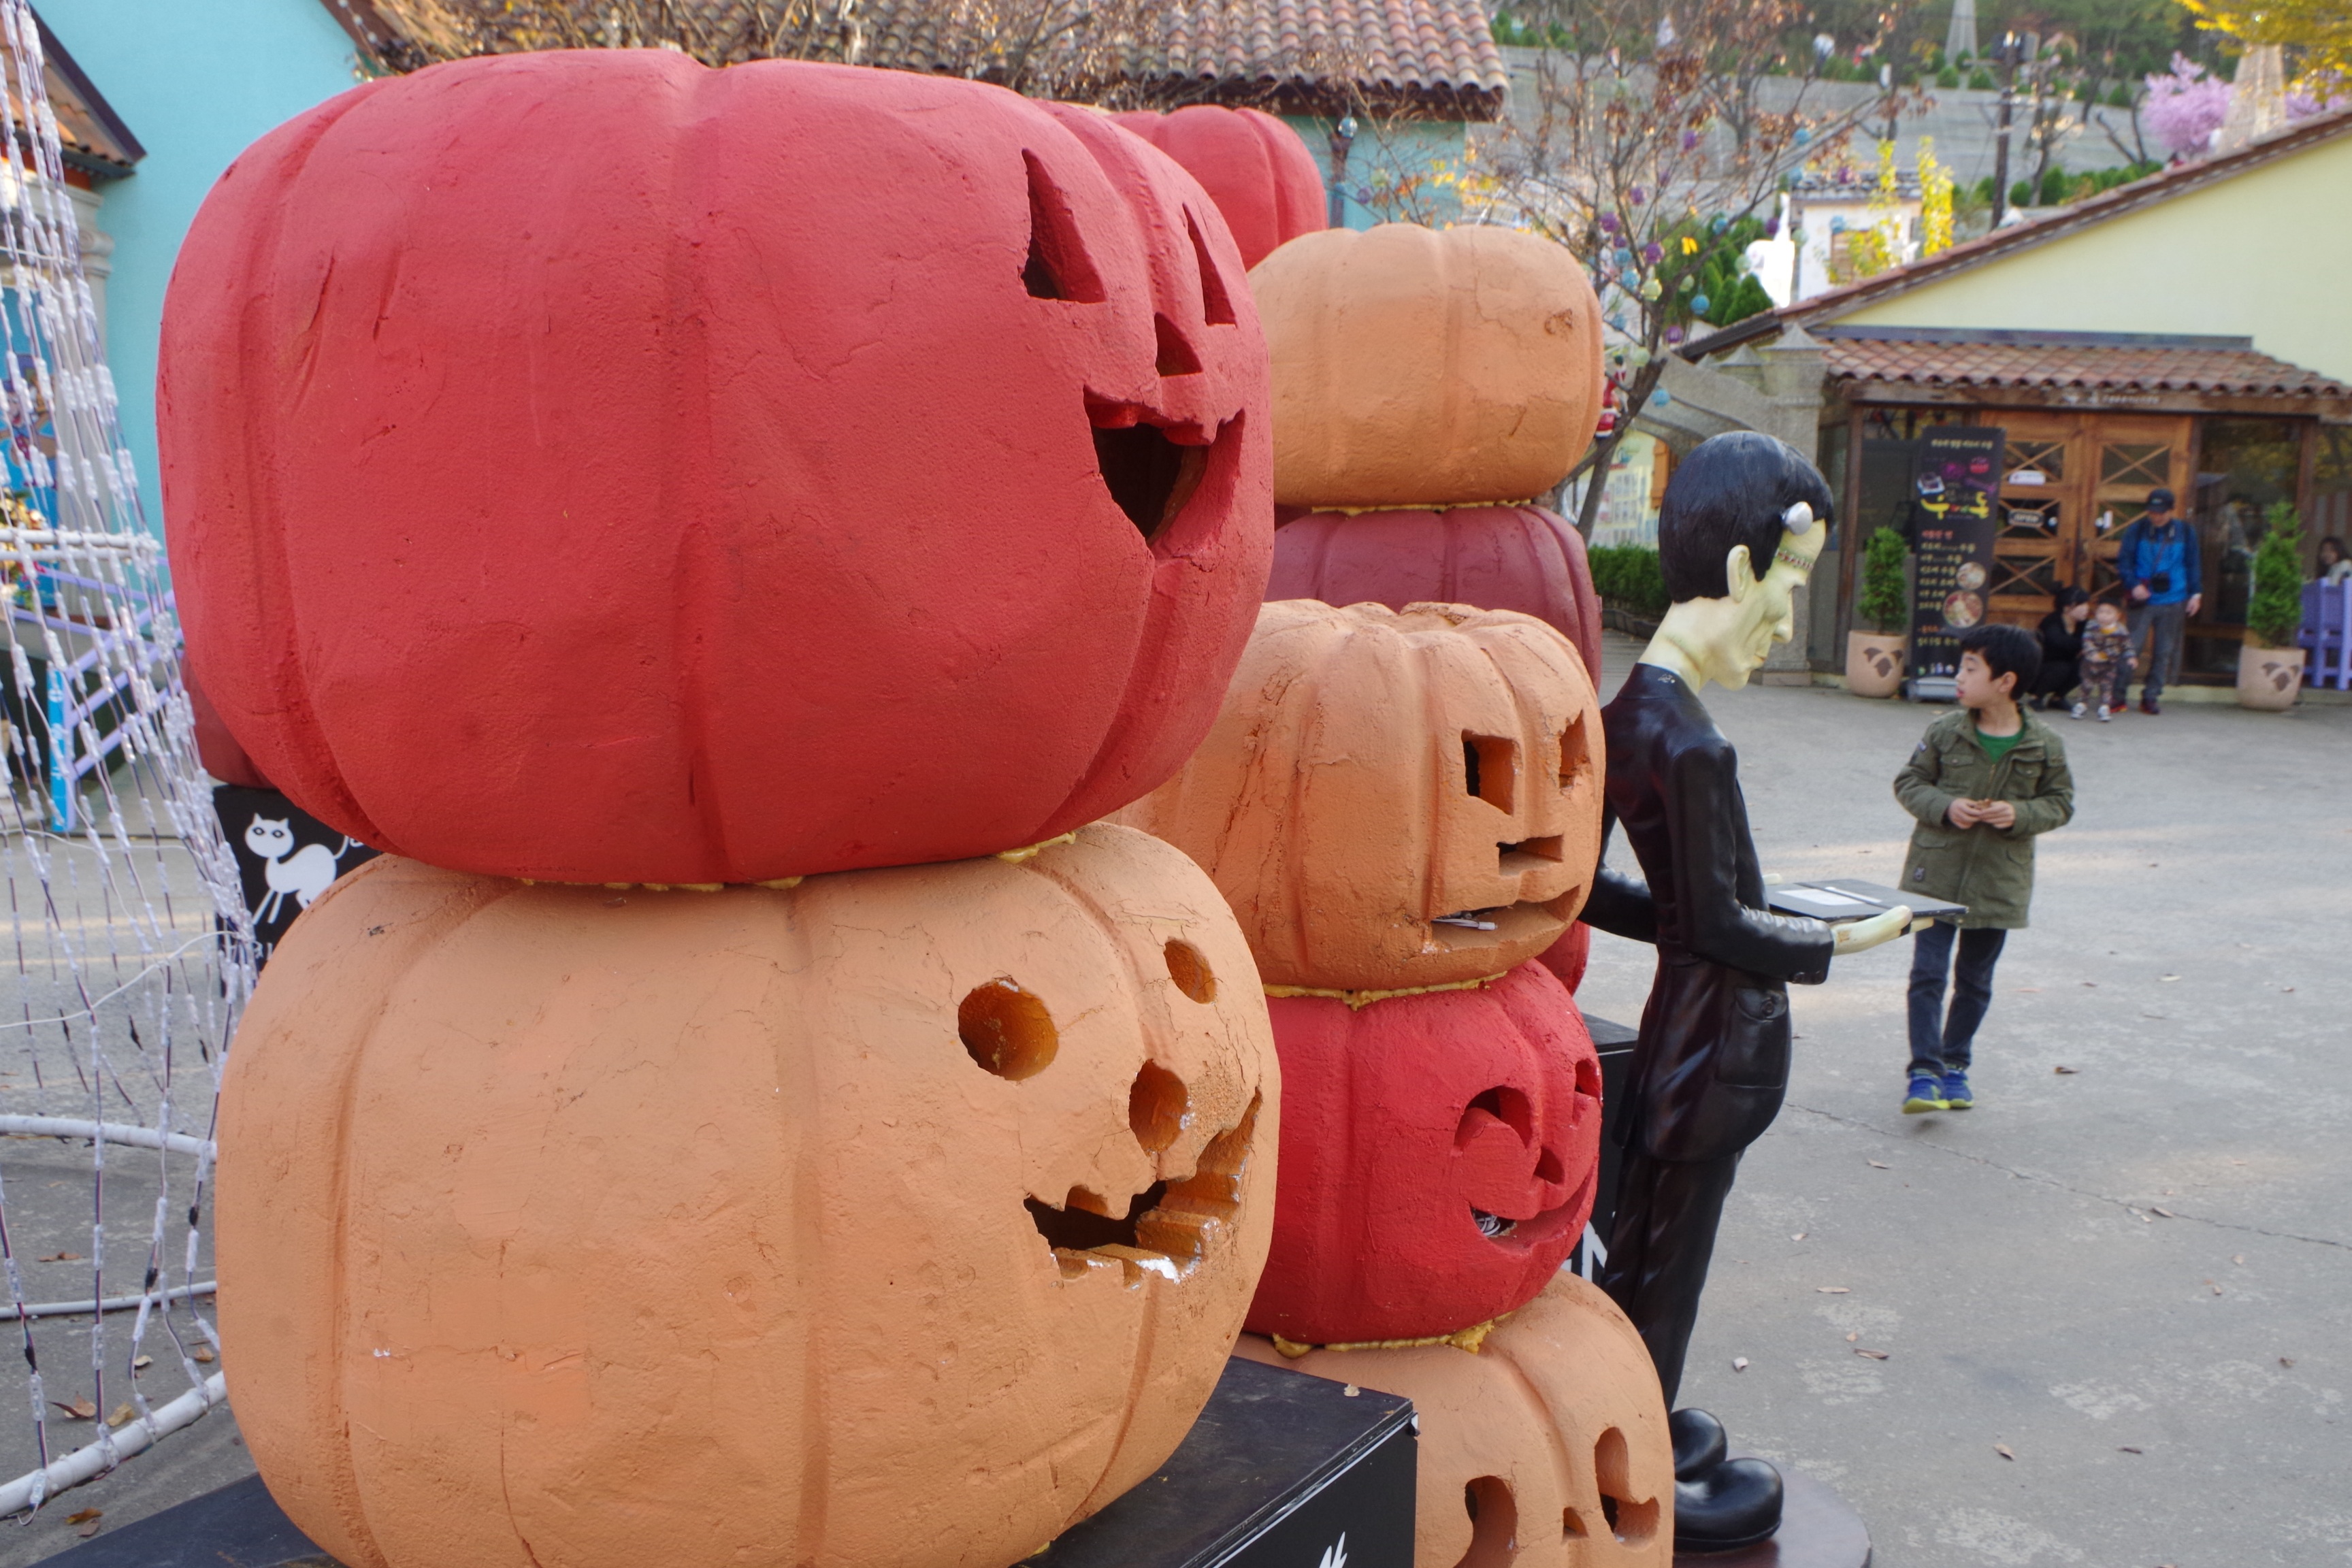
pumpkin, santa, sculpture, temple, mascot, plastic pumpkin, santa's village